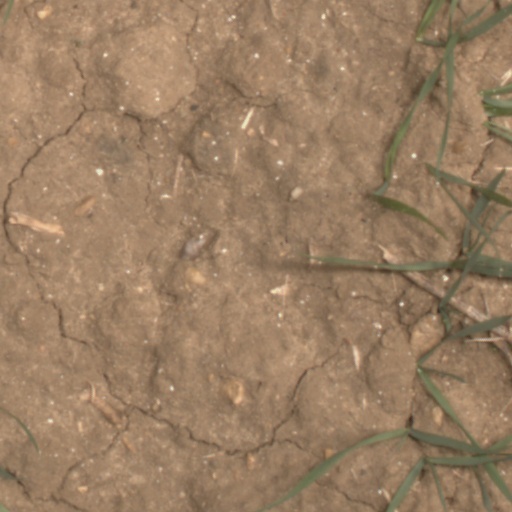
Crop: wheat